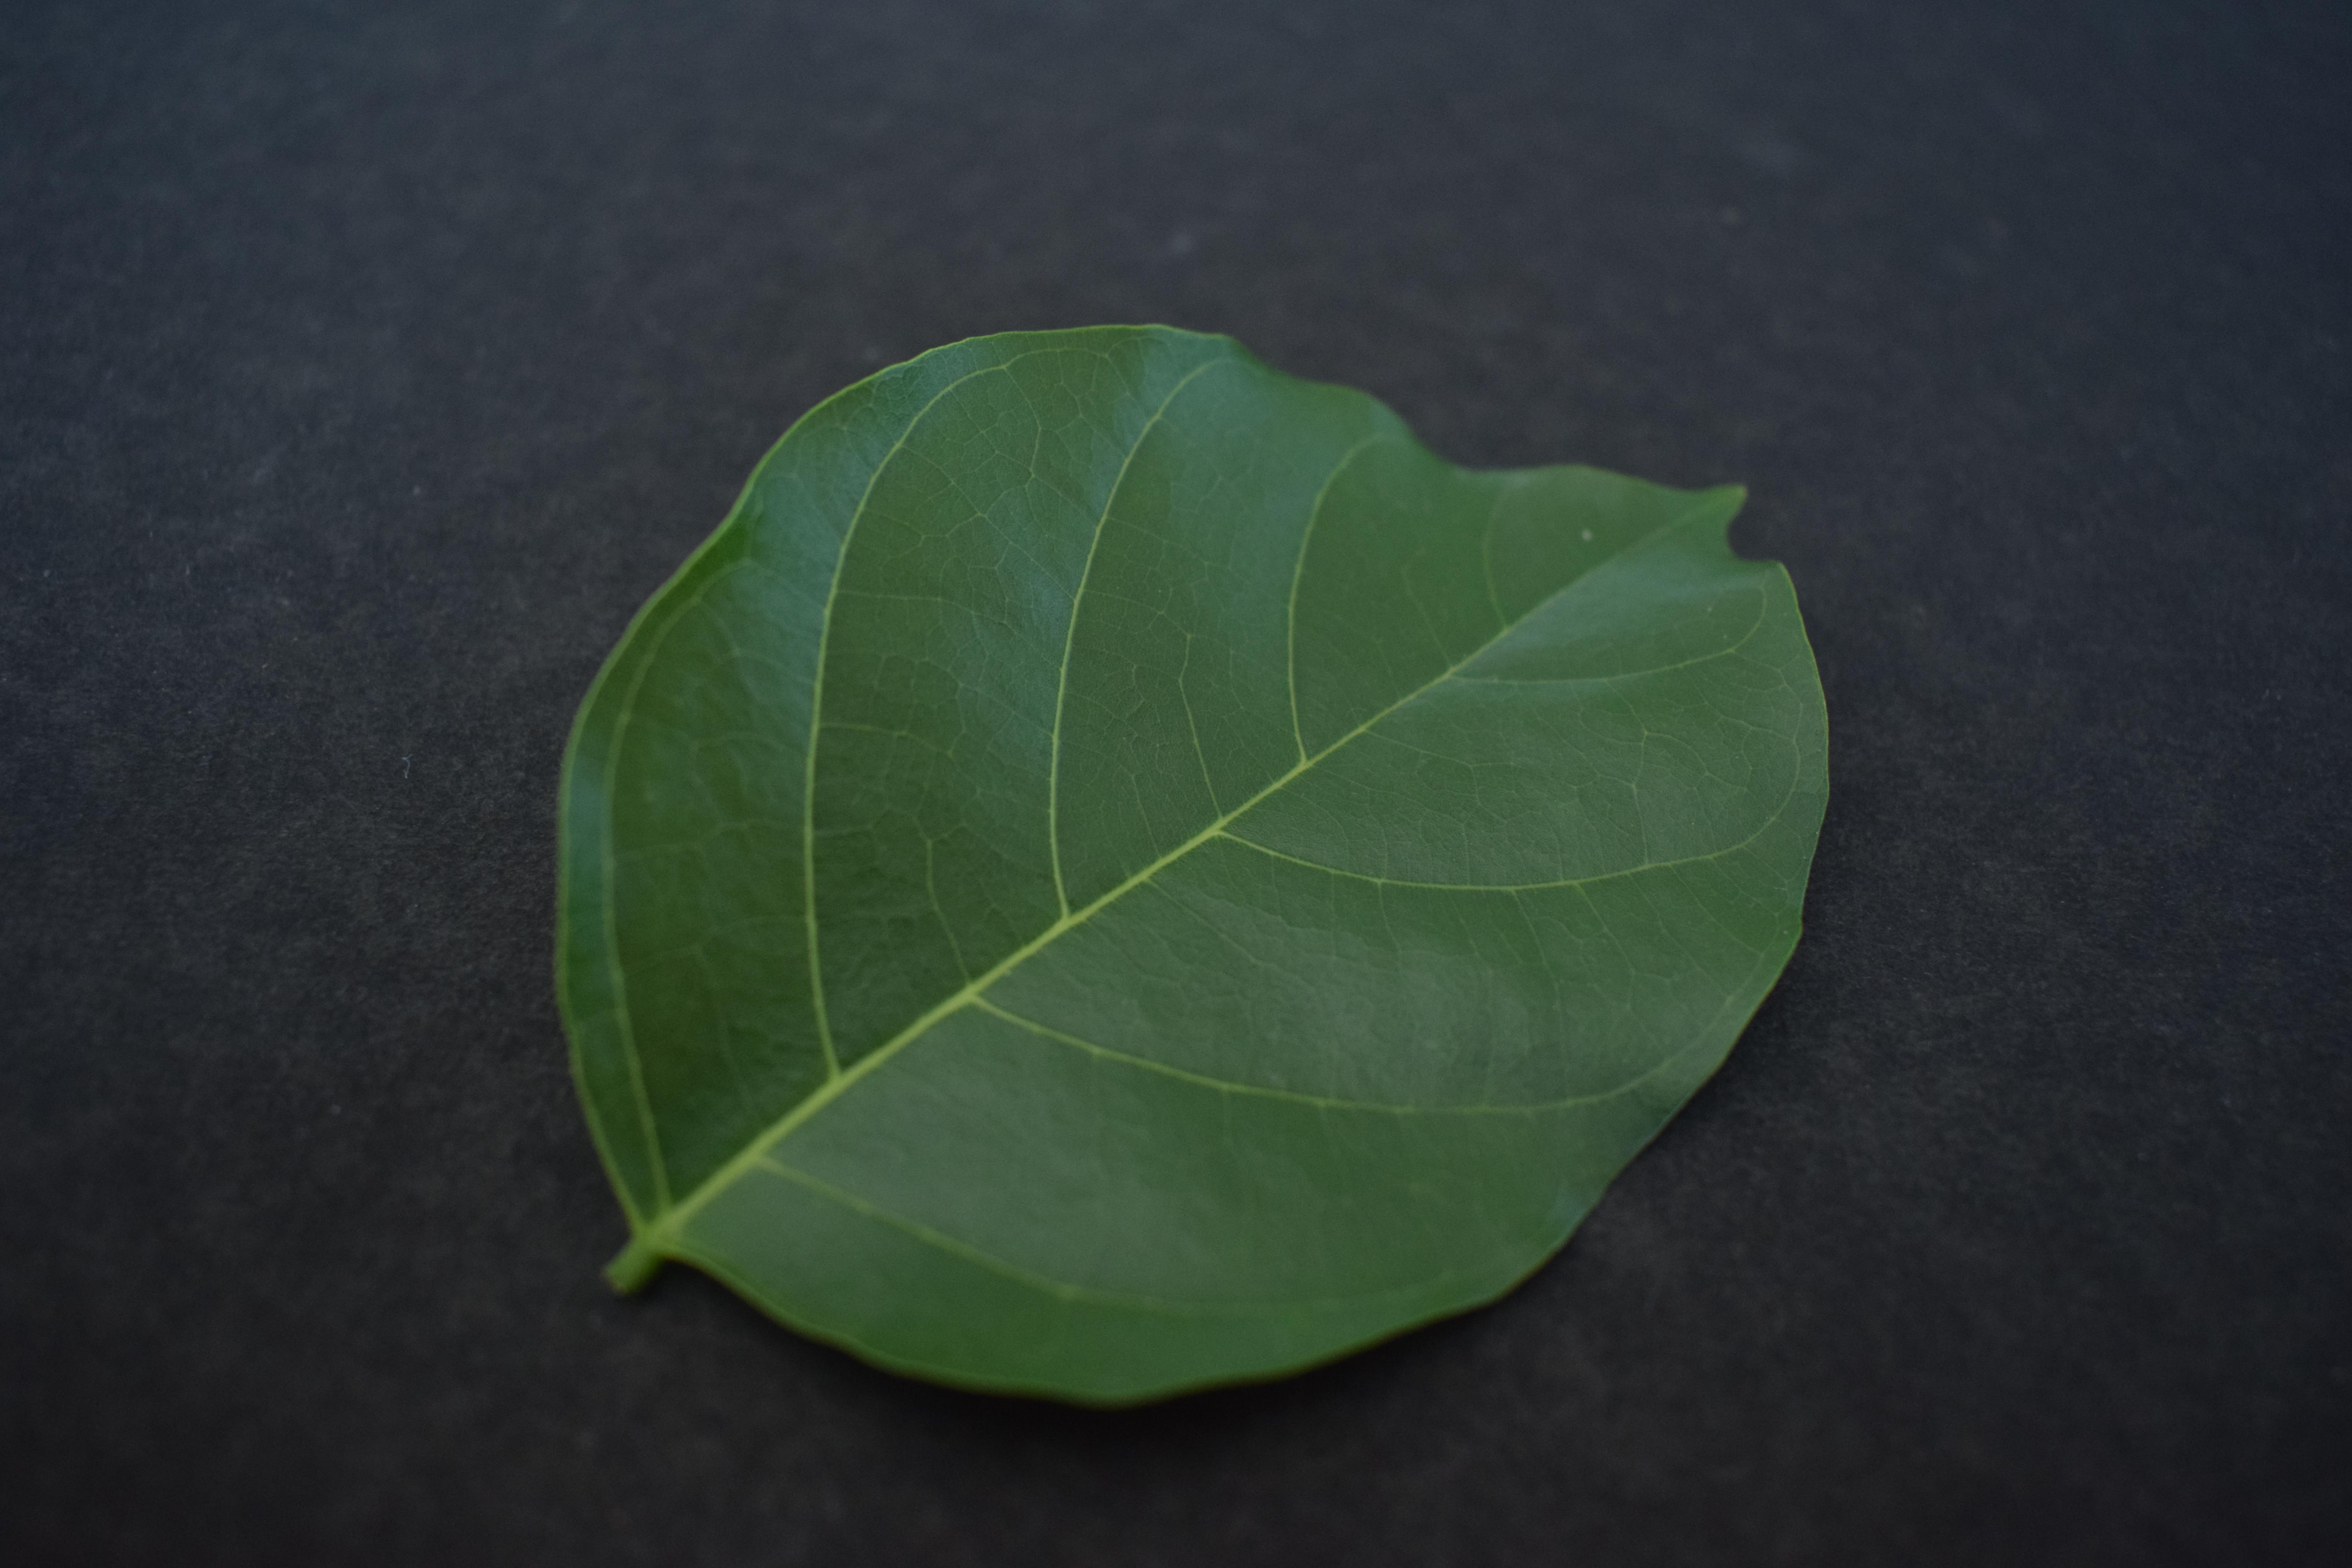
Plant species: Pongamia Pinnata